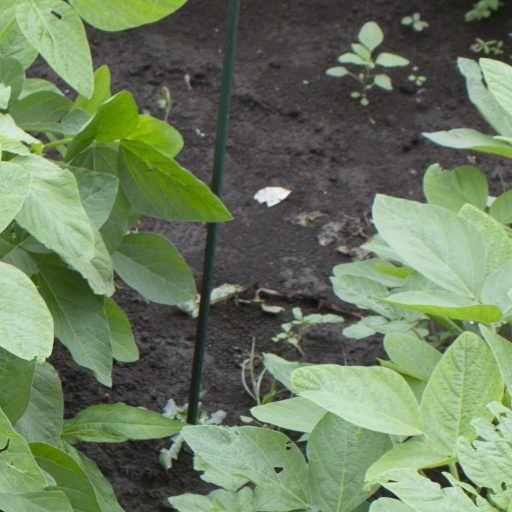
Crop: soybean